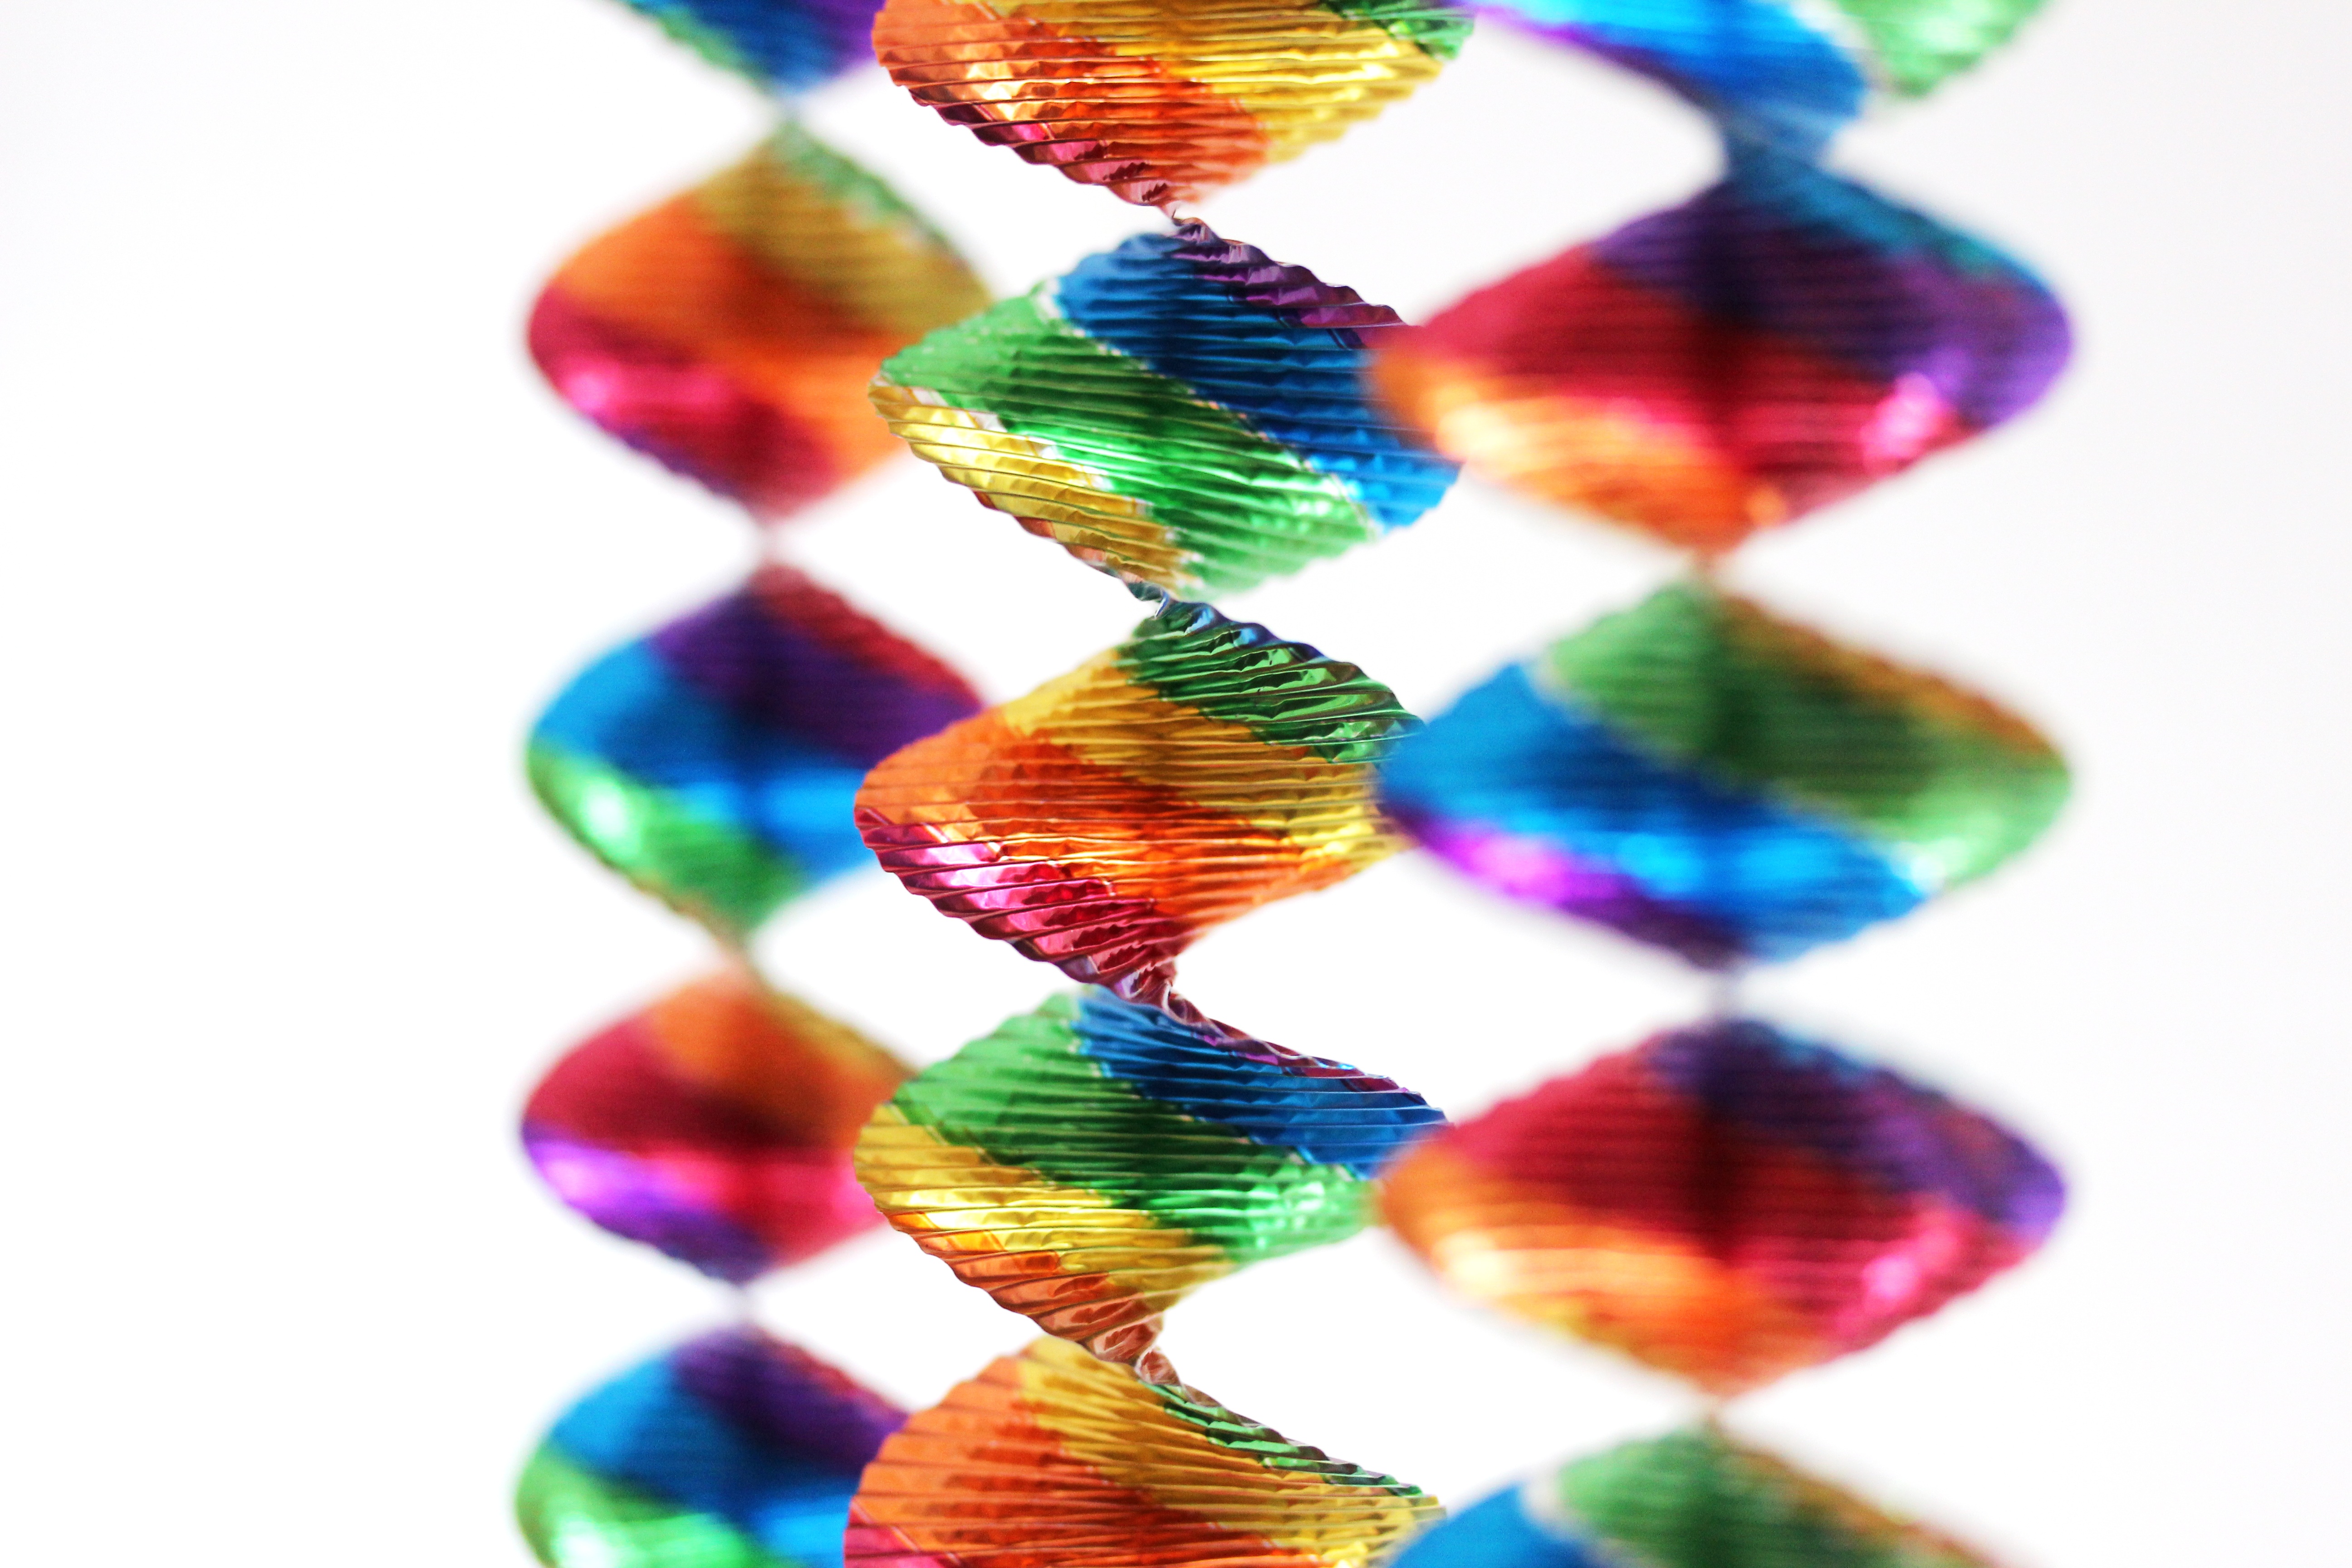
color, petal, circle, christmas decoration, glass, bead, toy